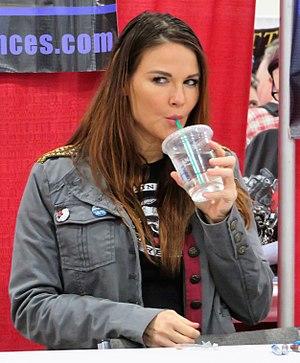
Amy Christine Dumas, née le 14 avril 1975 à Fort Lauderdale, est la chanteuse principale de l'ancien groupe de punk rock The Luchagors et une ancienne catcheuse américaine, plus connue sous le nom de Lita.